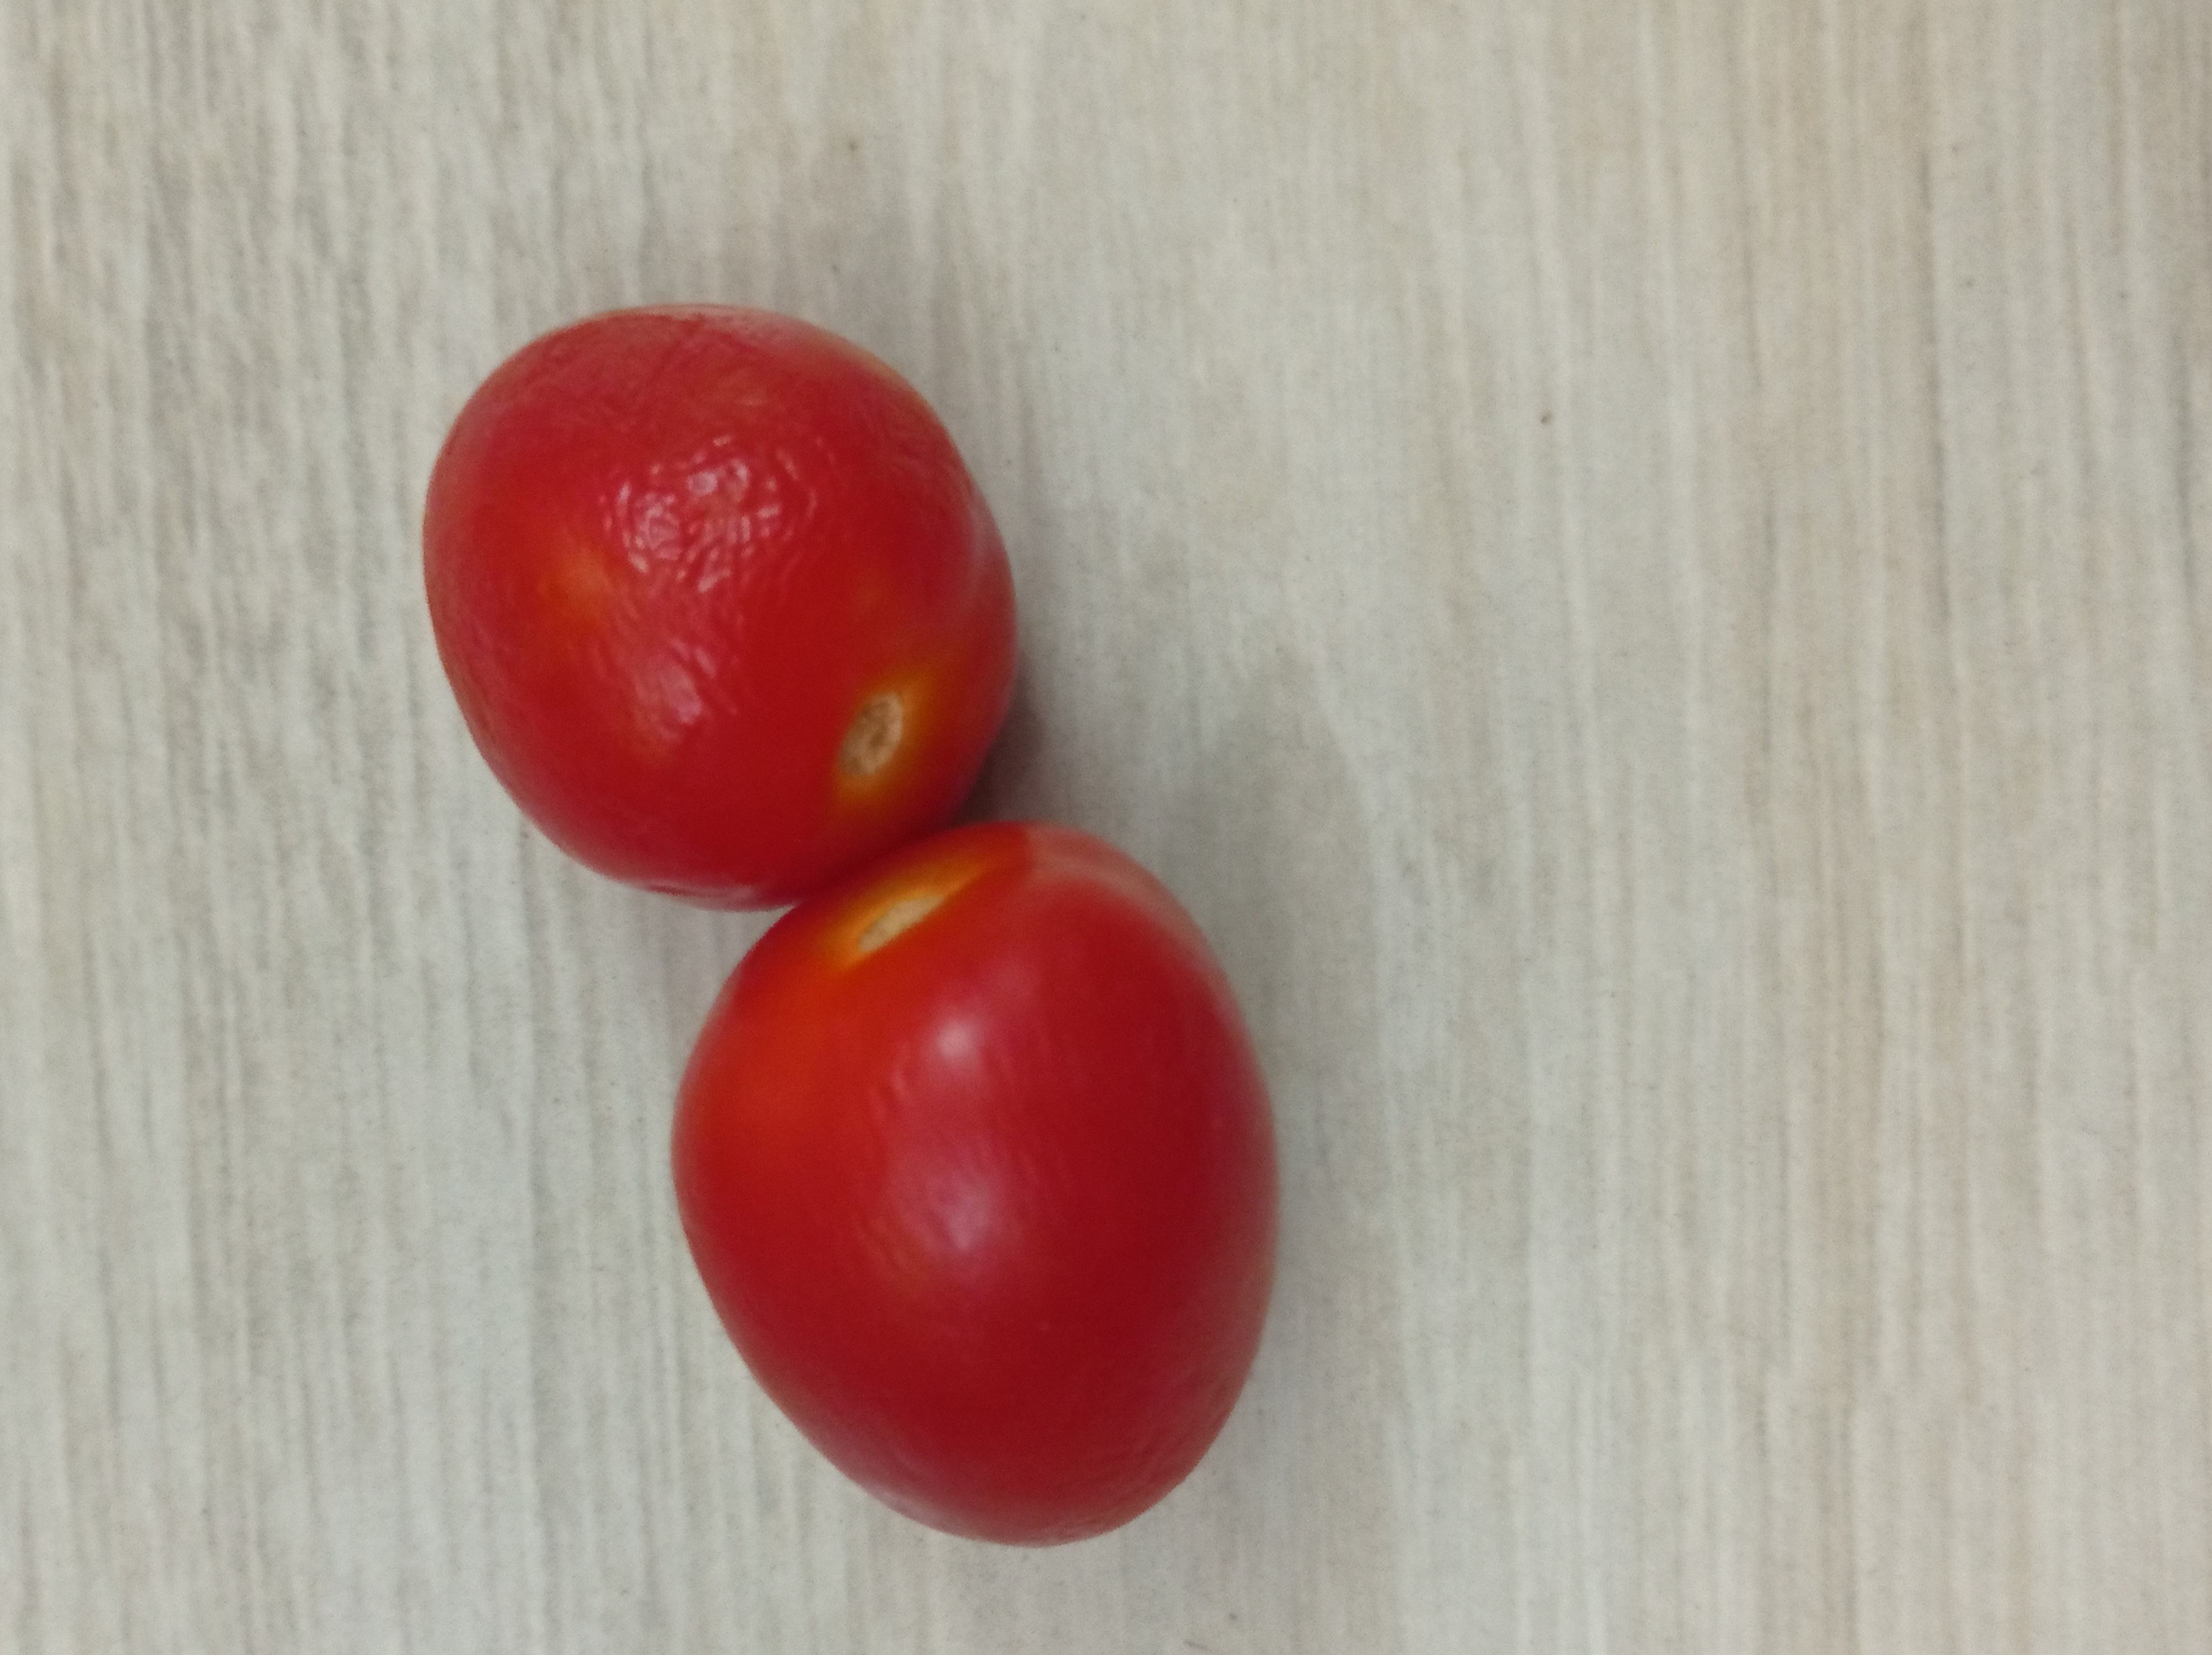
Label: Fresh